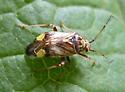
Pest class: lygus_bug